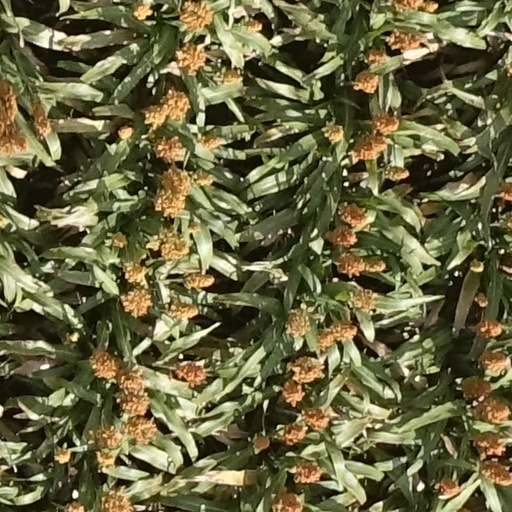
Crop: sorghum